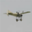
Label: airplane